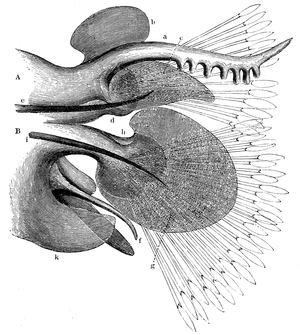
Les polychètes sont une classe de l'embranchement des Annélides. Ils constituent le groupe de vers annélides comportant le plus grand nombre d'espèces, soit plus de 13 000. Ils sont caractérisés par leurs « parapodes » munis de « soies ».
Les parapodes sont des structures propres à la classe des polychètes: